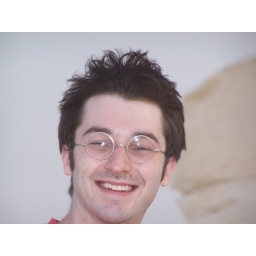
I had so much sand in my hair, it was standing on end